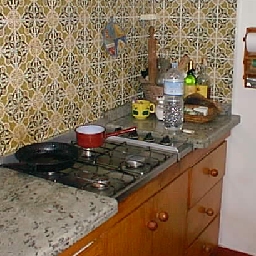
Room type: kitchen